Burrow-with-Burrow

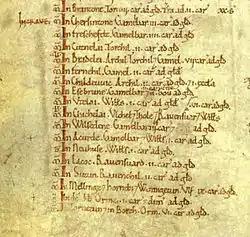
The "Domesday Book" folio 301v includes the arable land in Burrow-with-Burrow

In 1086, the Domesday Book listed under Craven: "Torntun & in Borch, Orm vi curactes ad geld." (Thornton-in-Lonsdale with Burrow-with-Burrow Orm has c720 acres /290ha of plough-land to be taxed.) That manor would also have included grazing land but since only arable land was tallied the total area can only be induced. Orm was one of the family of Norse Noblemen who held the most land in Northern England.